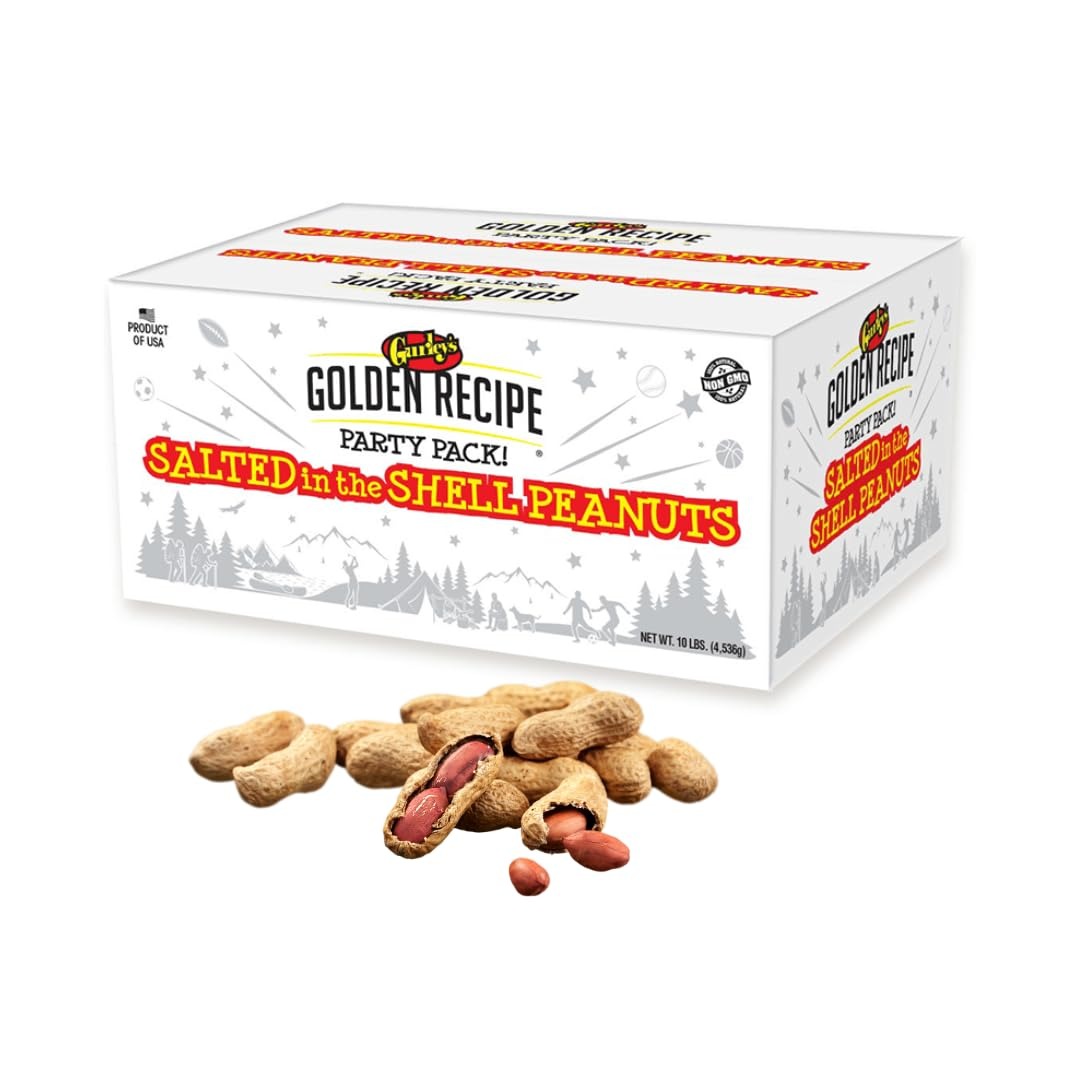
Item Name: Gurley's Jumbo Peanuts In-Shell, Fire Roasted & Salted In Shell Peanut, Bulk Party Pack, 10 lb Box – Premium Salty Snack for Events & Gatherings
Bullet Point 1: Jumbo Peanuts in Shell: Indulge in our premium jumbo peanuts in shell, perfect for any occasion. Gurley's peanuts salted are fire roasted to perfection, offer a delightful crunch and rich flavor, making them ideal for parties or snacking.
Bullet Point 2: In-Shell for Fun, Engaging Snacking – These in shell peanuts come in their shells, adding a fun element to snacking that’s perfect for game days, movie nights, or just relaxing. Crack open each shell to enjoy fresh-tasting peanuts, a traditional favorite that brings extra enjoyment to snacking.
Bullet Point 3: Healthy High-Protein Snack Option – Packed with plant-based protein, fiber, and essential nutrients, these in-shell peanuts make a nutritious choice for those seeking healthier, energy-boosting snacks. Ideal for fueling up between meals, post-workout, or as a satisfying low calorie keto snack that helps curb hunger.
Bullet Point 4: Ideal for Sharing: With 10 pounds of peanuts salted and roasted to perfection, this bulk box is perfect for parties or large gatherings. These salted peanuts in the shell provide a delightful eating experience that's sure to please guests and family alike.
Bullet Point 5: Natural Nutty Flavor: Our peanuts in shell offer a delectable balance between salt and roasted flavor. Unlike raw peanuts in the shell or deep fried peanuts in shell, these salted peanuts provide a wholesome taste, making them a versatile snack or ingredient.
Product Description: Introducing Gurley's Premium Salted Peanuts in the Shell, an exceptional choice for snack enthusiasts seeking the finest quality peanuts. Our 10-pound bulk box of jumbo-sized, roasted peanuts is perfect for parties, family gatherings, or simply enjoying a satisfying snack. Carefully selected for their superior quality, these peanuts are roasted to perfection and lightly salted to enhance their natural flavor, making them an irresistible treat for any occasion. Gurley's salted peanuts in the shell offer a delightful crunch that is sure to please any palate. Our peanuts are meticulously roasted, ensuring each one is packed with flavor and retains its wholesome goodness. These peanuts are not only a delicious snack but also a great source of protein and healthy fats, supporting a balanced diet. Our commitment to quality guarantees that every peanut you enjoy is of the highest standard. Whether you're hosting a party or looking for a convenient snack, Gurley's roasted peanuts are the perfect choice. Our 10-pound jumbo party pack ensures you have plenty to share with friends and family. These peanuts are ideal for savoring during your favorite sporting events, movie nights, or casual get-togethers. Additionally, their deliciously salty taste and crunchy texture make them an excellent option for satisfying your cravings. Embrace the quality and flavor of Gurley's salted peanuts and enjoy the convenience of our bulk packaging. Our peanuts in shell are an excellent choice for those seeking a natural and nutritious snack. Let Gurley's enhance your snack experience with our premium salted peanuts in the shell, perfect for any occasion.
Value: 160.0
Unit: Ounce

Price: 42.99